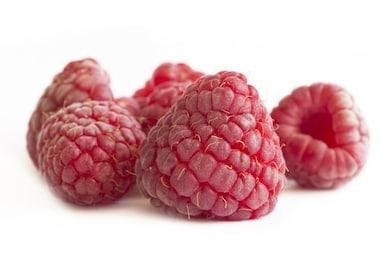
Label: raspberry